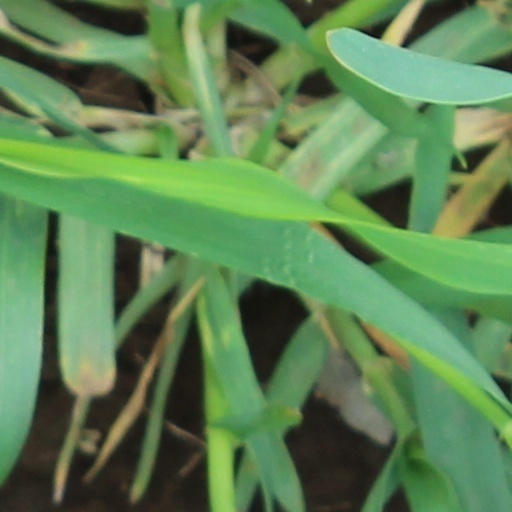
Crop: wheat